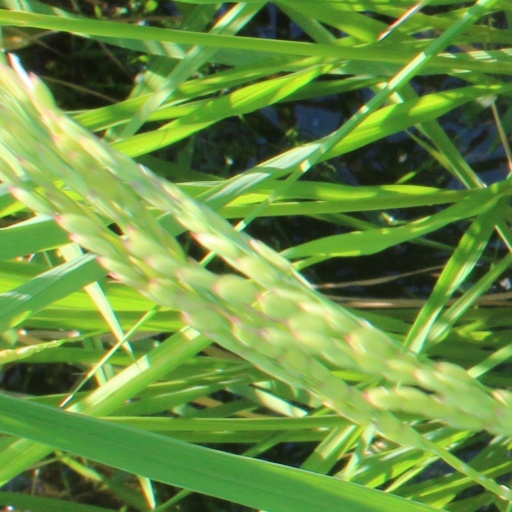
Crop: rice